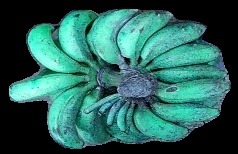
Variety: rasbale
Grade: grade3